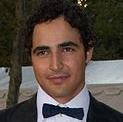
Age: 27